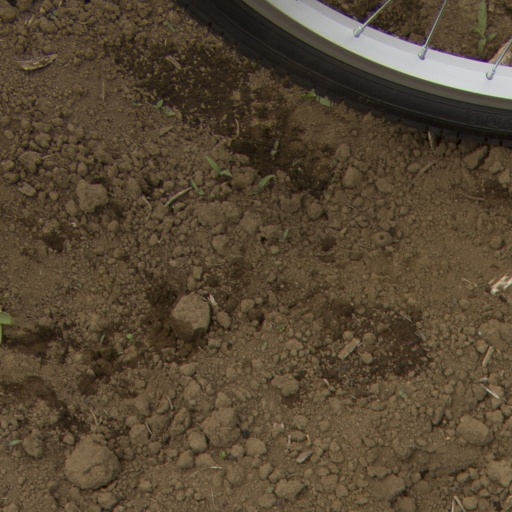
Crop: Jerusalem artichoke